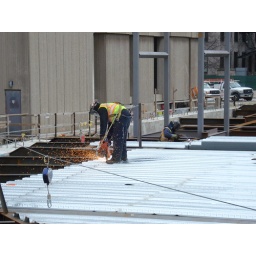
Cutting ground floor deck and spot welding near elevator shaft